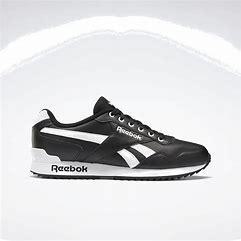
Brand: Reebok
Model: Royal Glide Ripple